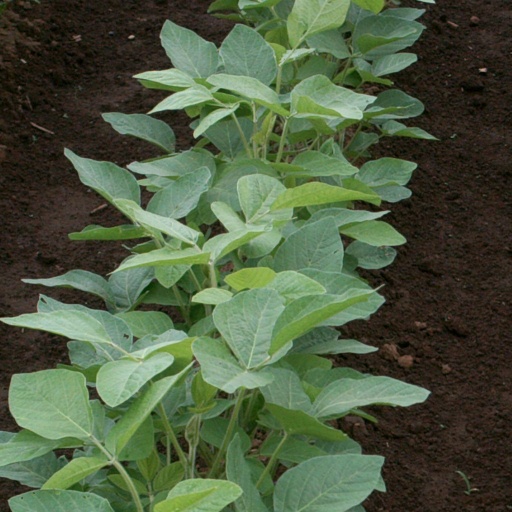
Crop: soybean